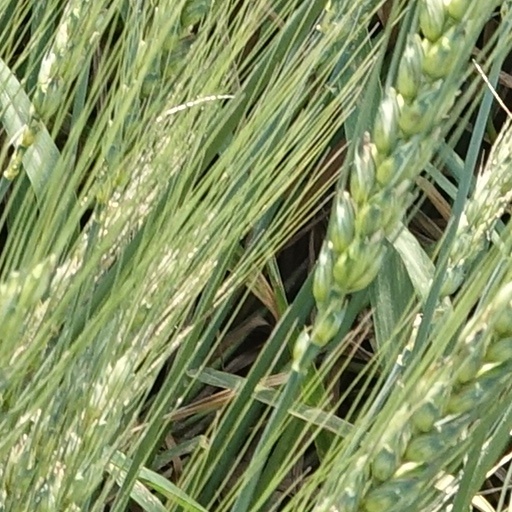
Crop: wheat